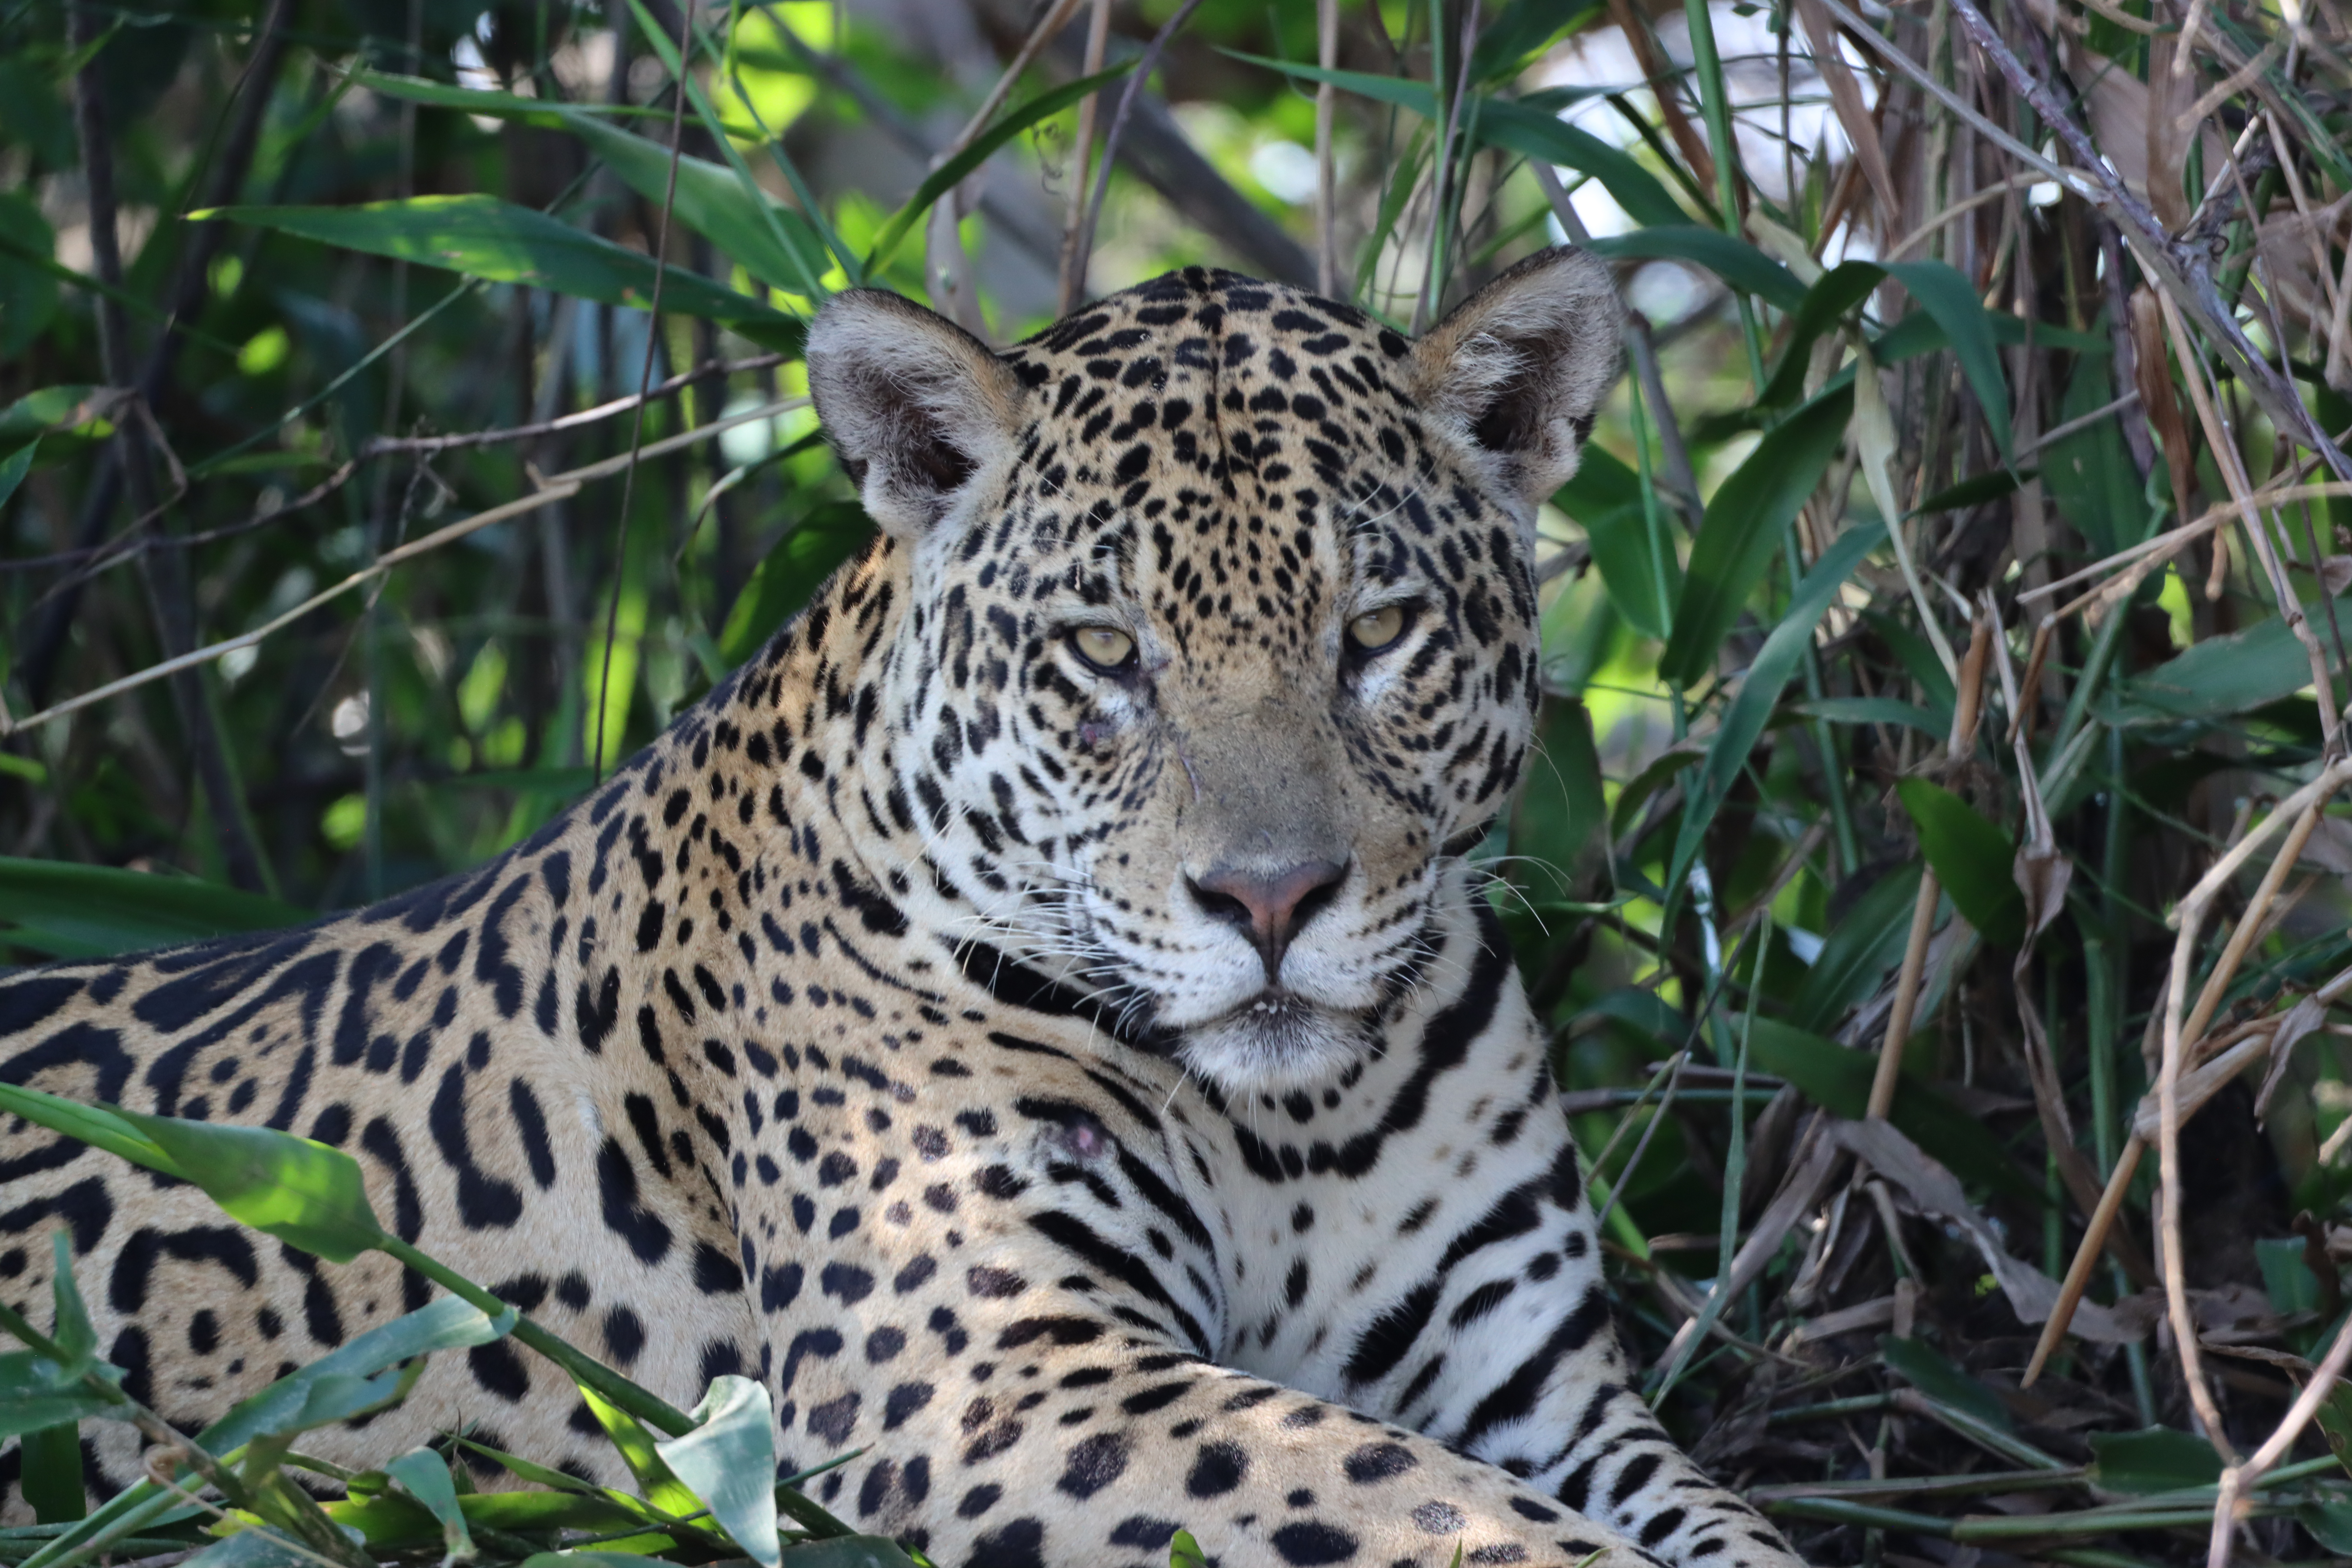
Jaguar: Kamaikua